Academy of the Holy Names (Florida)

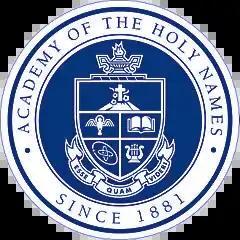

The Academy of the Holy Names in Tampa, Florida, is a Catholic, coeducational elementary school and a college preparatory high school for young women, sponsored by the Sisters of the Holy Names of Jesus and Mary. It is the oldest Catholic school on Florida's West Coast and the second oldest high school in the state.